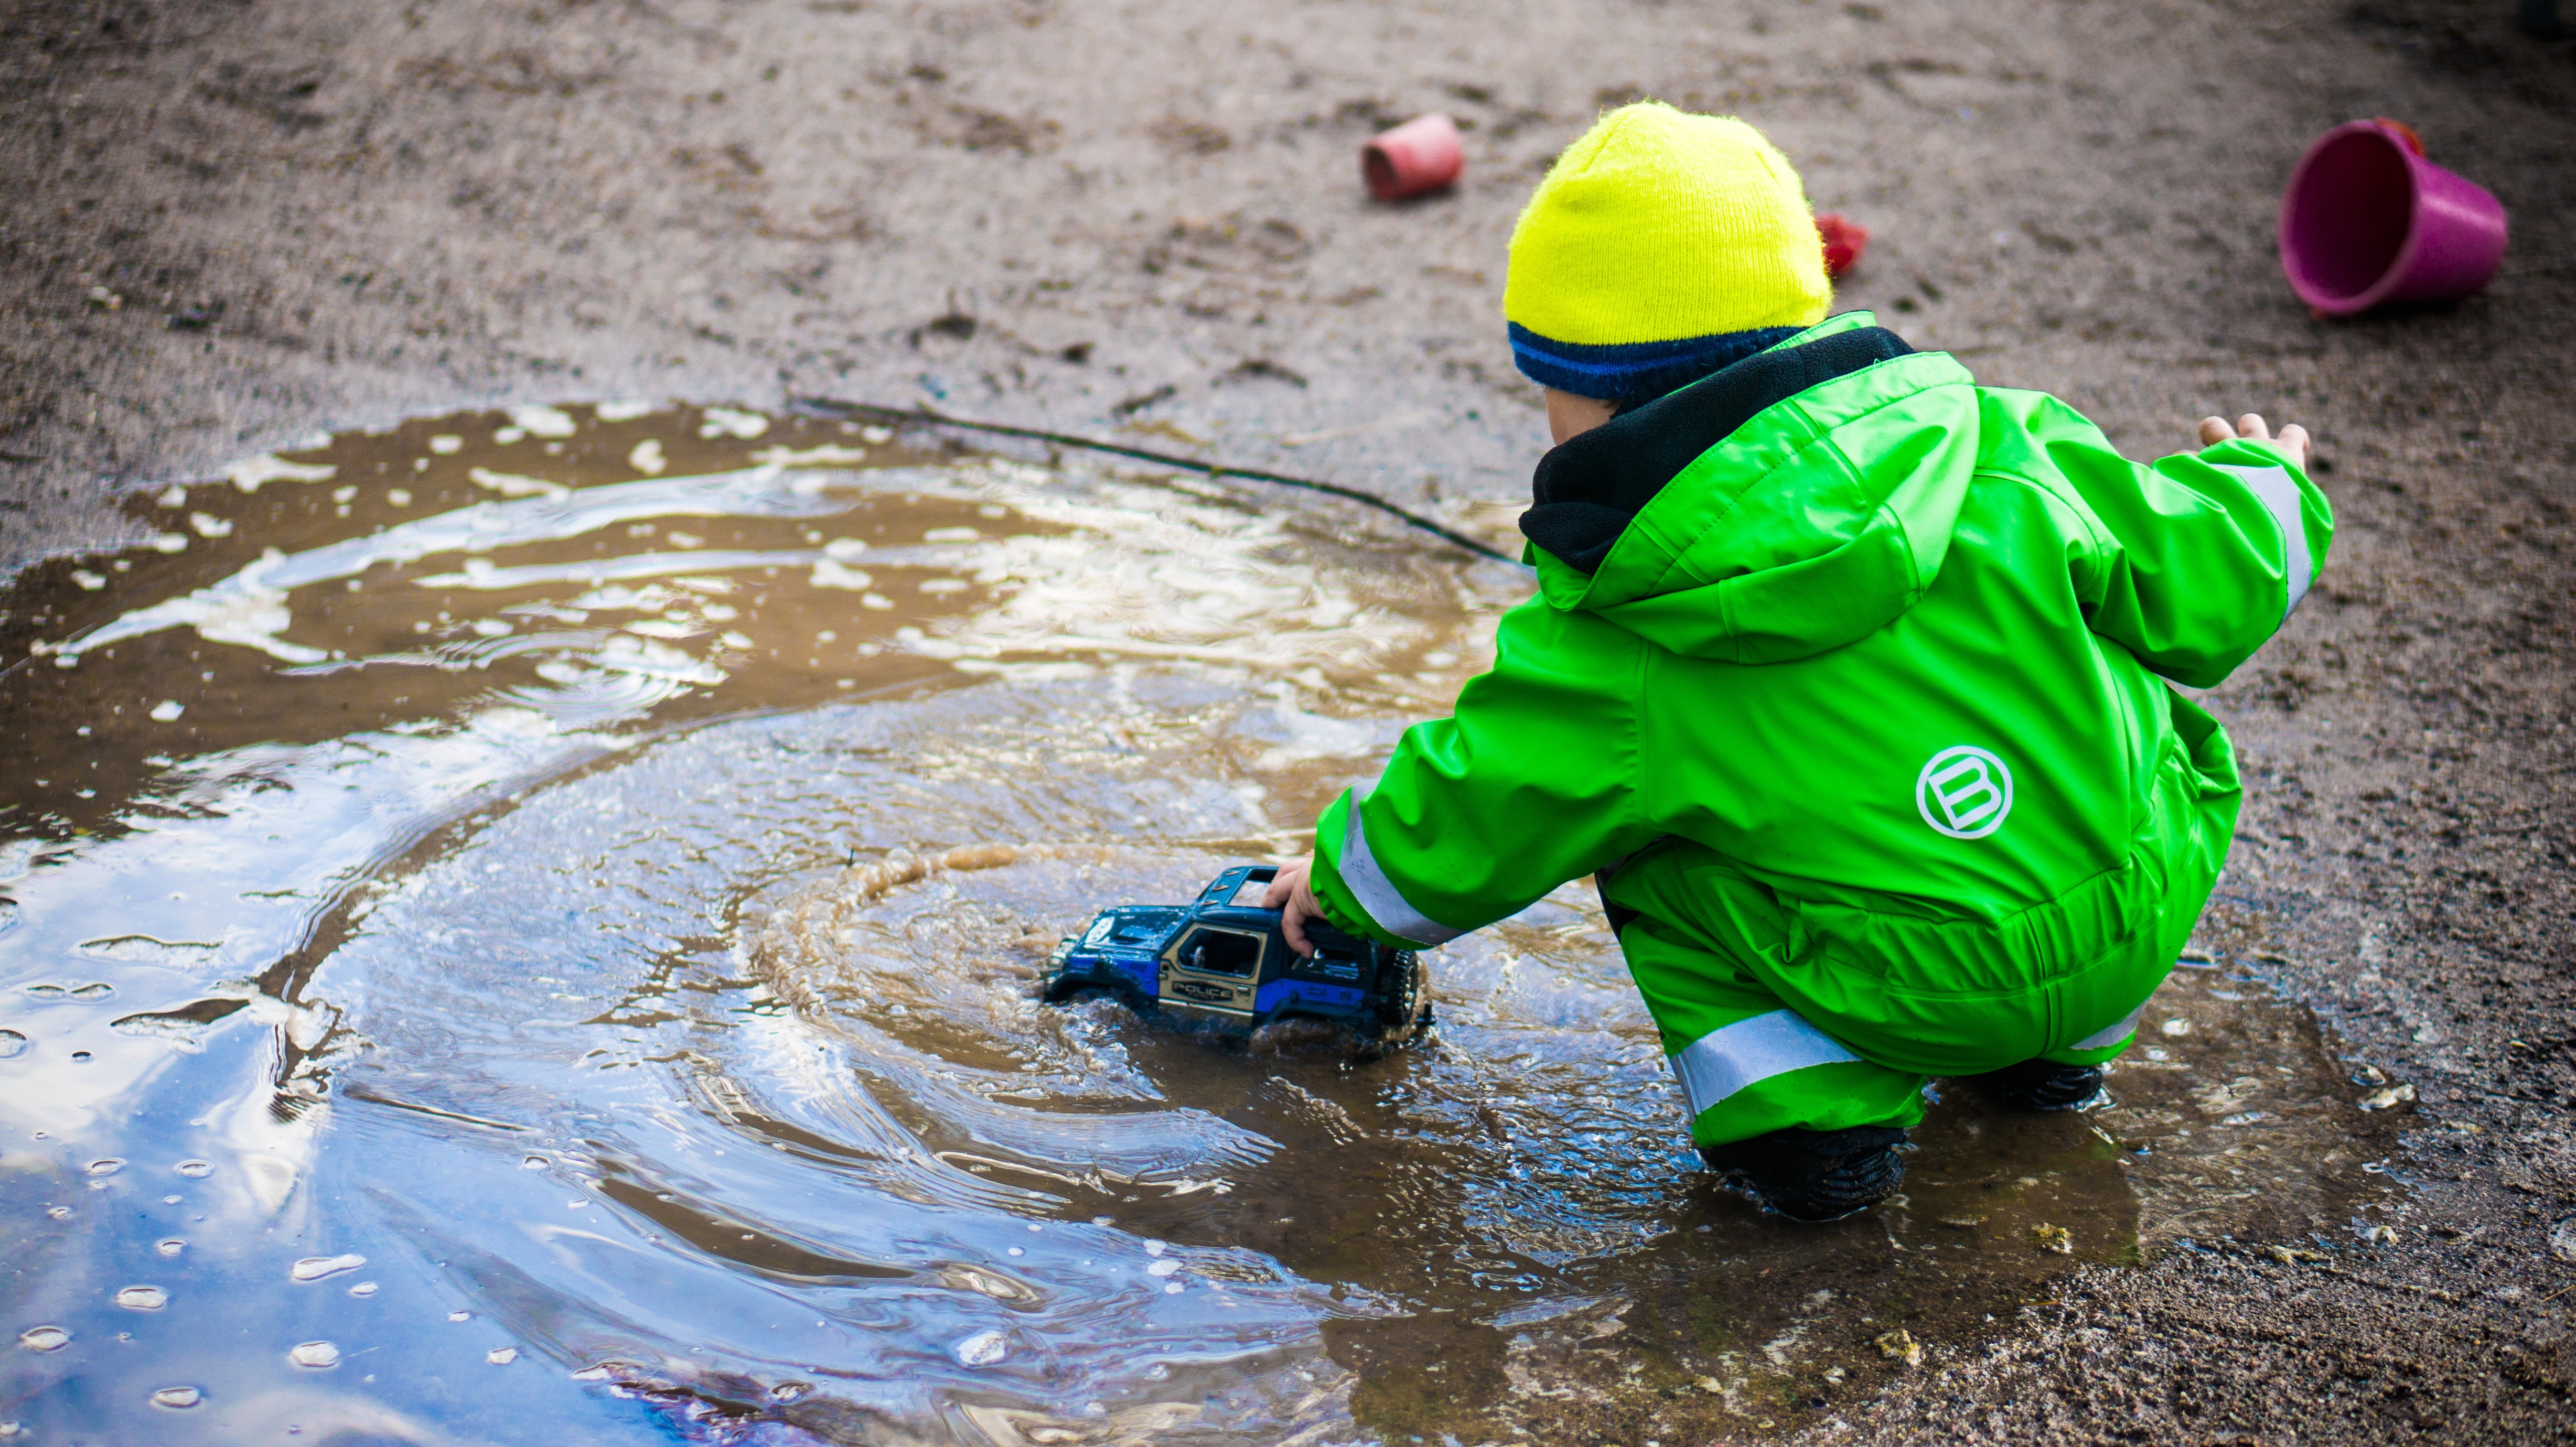
water, sand, car, play, boy, kid, adventure, recreation, young, green, mud, puddle, soil, child, hat, playing, healthy, toy, childhood, son, outdoors, cool image, fun, happy, happiness, police, cool photo, rings, happy kid, water resources, personal protective equipment